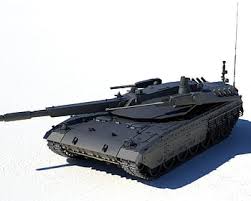
Label: T-14